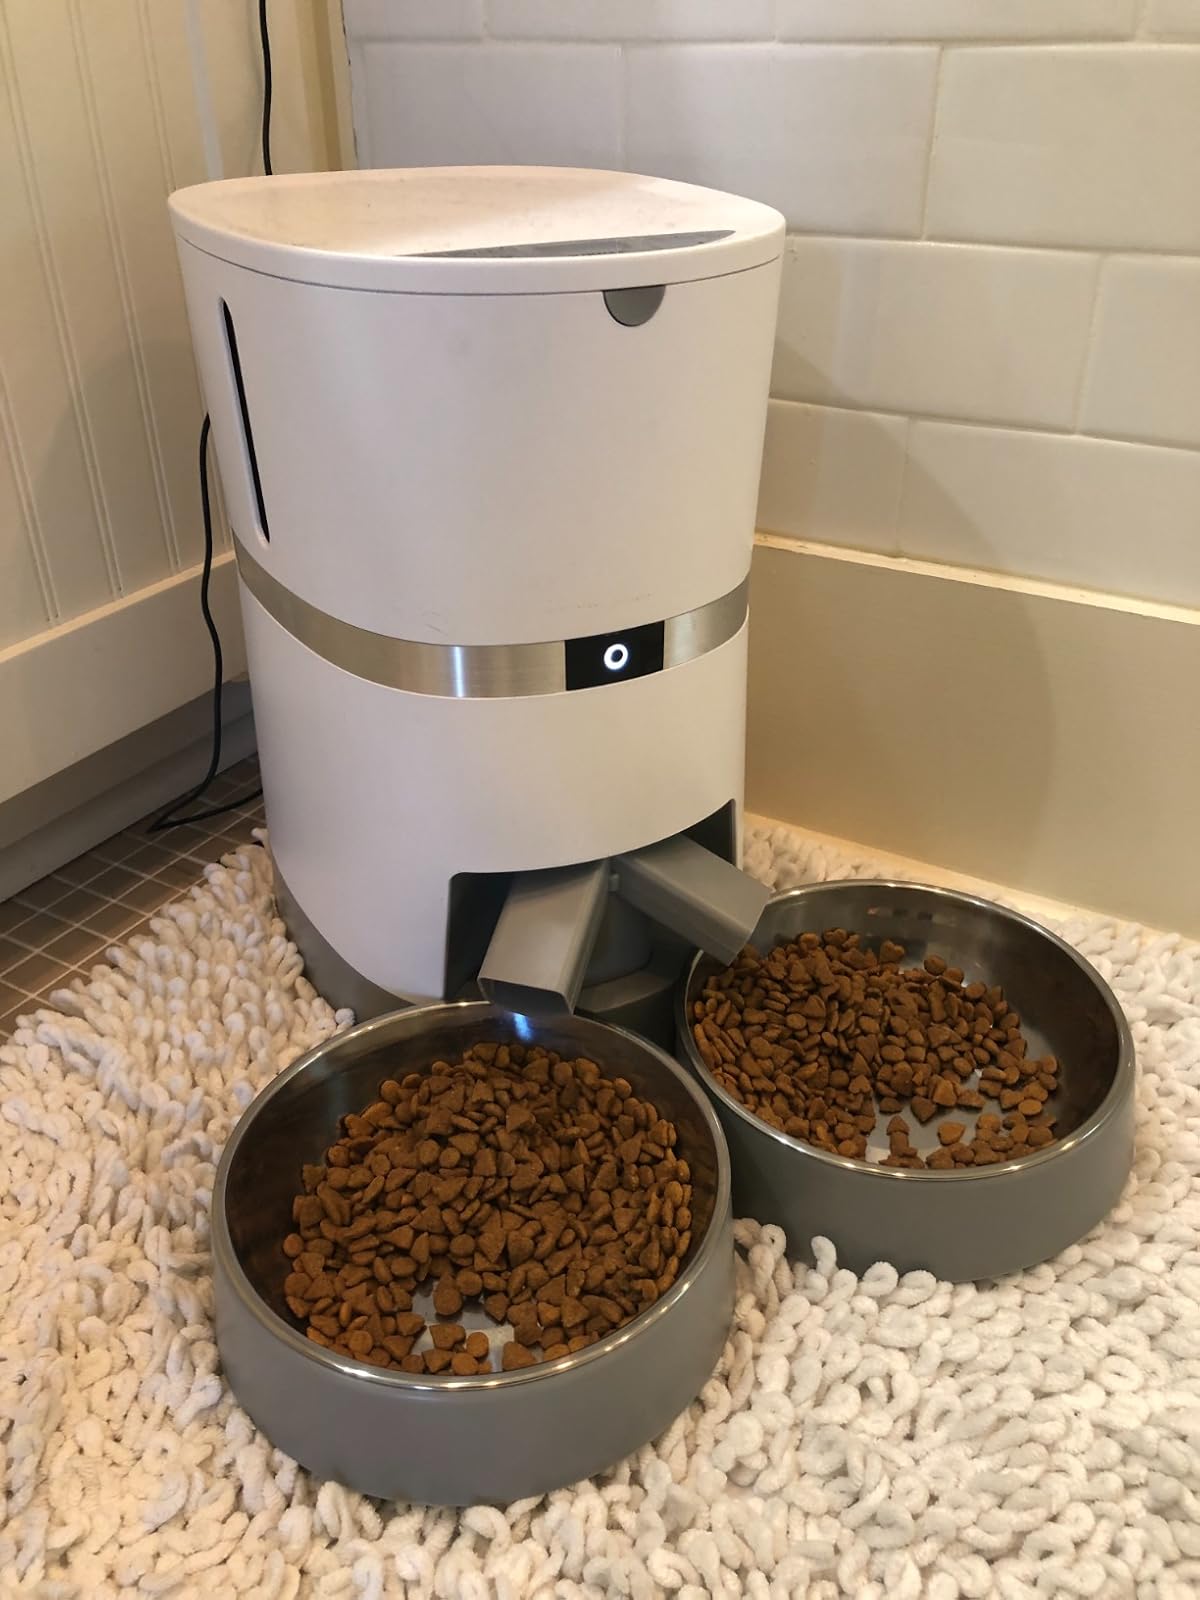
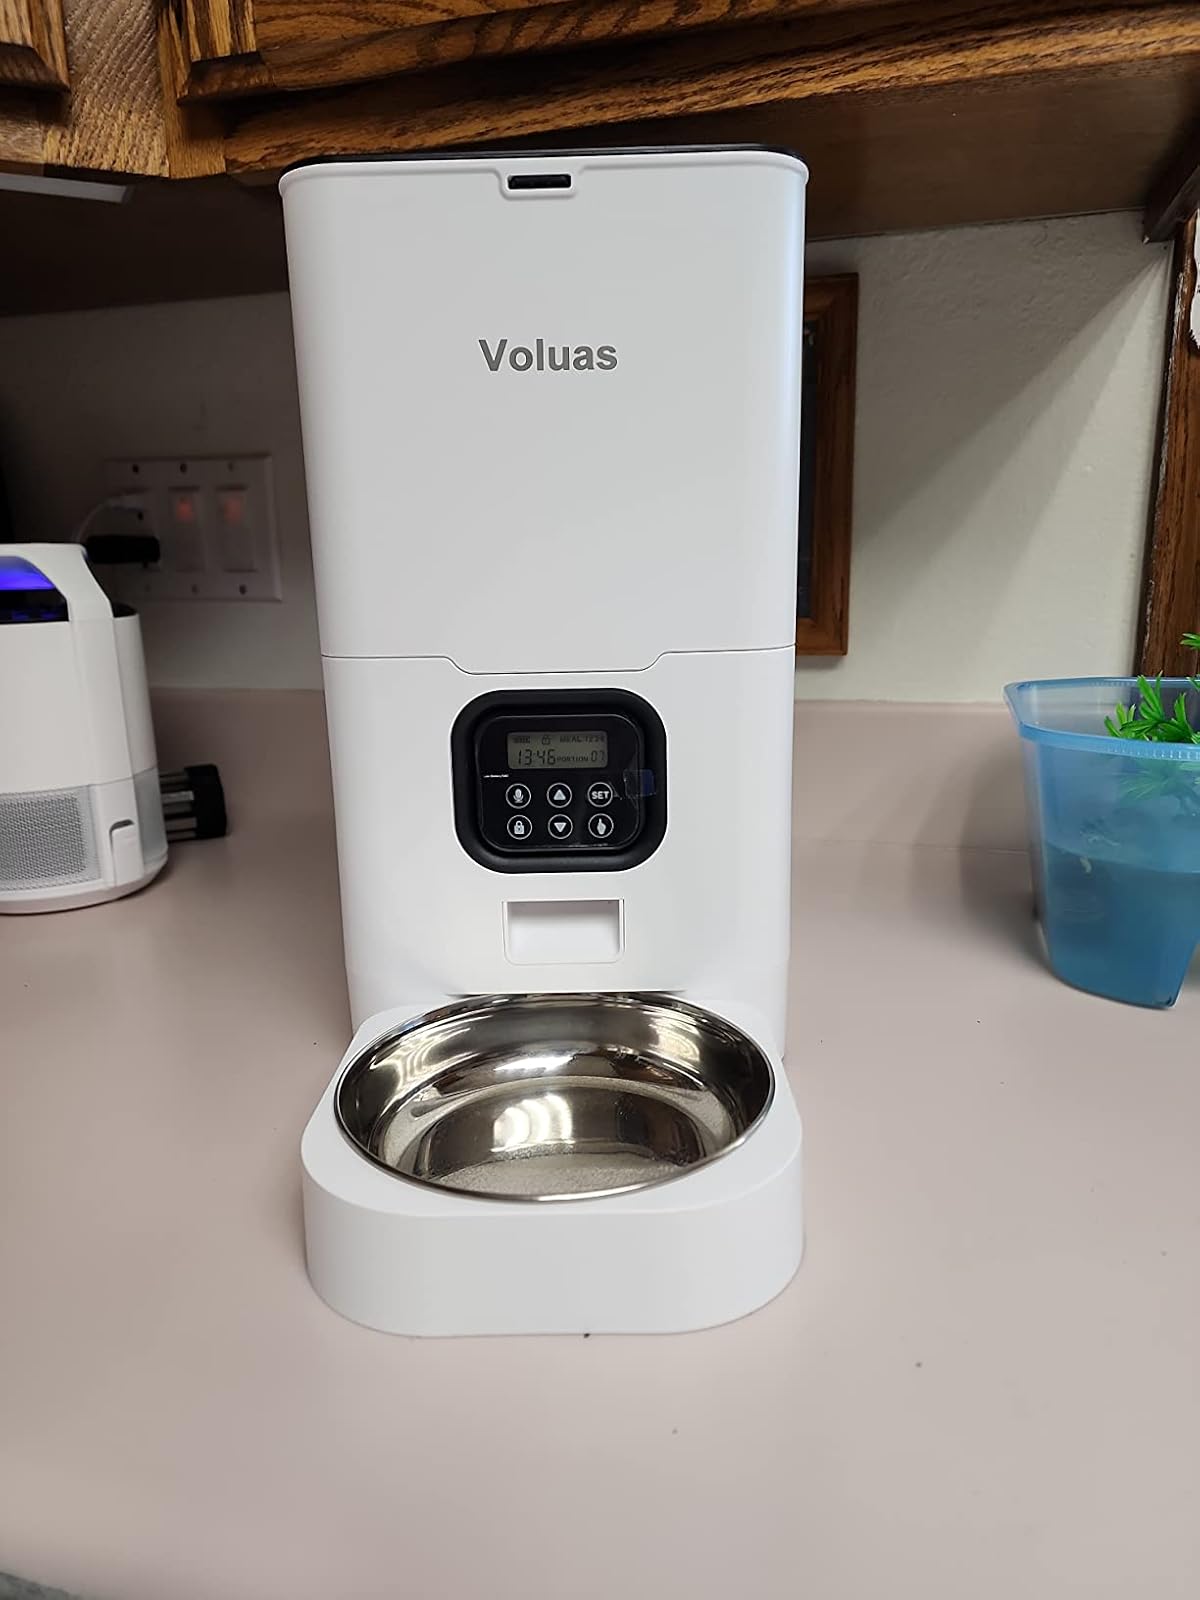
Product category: items_feeder
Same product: no